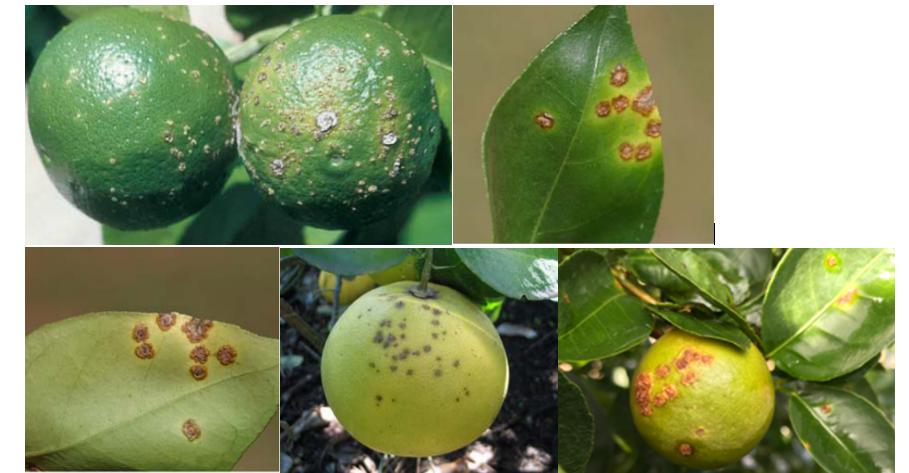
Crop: unknown
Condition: citrus_citrus_canker